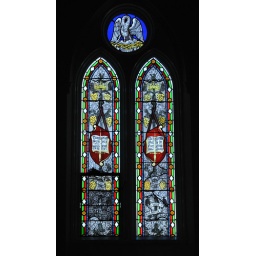
Lovely stained glass window in Grace Episcopal Church, Amherst, MA